List of novels by Douglas Preston

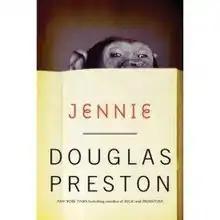

The American author Douglas Preston has released a number of novels and works, including a five-novel series set in the same universe. Private investigator, ex-monk, and ex-government agent Wyman Ford stars in three of them and has a major supporting role in a fourth.